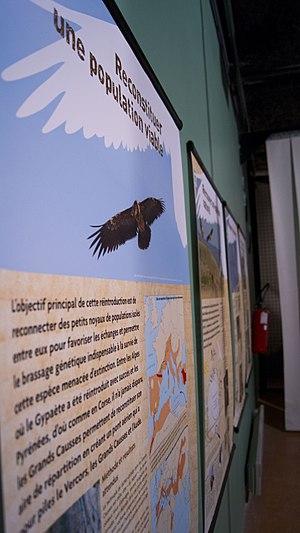
Panneau de la Maison des Vautours présentant le programme de réintroduction international.
La Maison des Vautours, autrefois appelée Belvédère des vautours, aménagée entre le Truel et le Rozier dans les gorges de la Jonte, est un espace muséographique situé à Saint-Pierre-des-Tripiers dans les gorges de la Jonte en Lozère. Dévoué initialement à la vulgarisation sur la réintroduction des vautours fauves dans le département, il a ensuite évolué afin de faire découvrir au grand public le mode de vie des différentes espèces de vautours et de charognards.